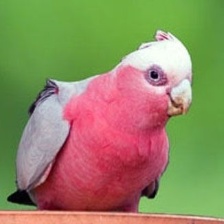
Species: ROSE BREASTED COCKATOO
Scientific name: EOLOPHUS ROSEICAPILLA
ImageNet parent category: sulphur-crested_cockatoo